Chen dynasty

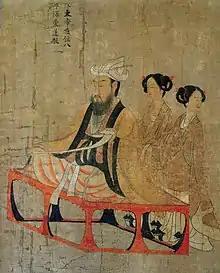
Tang dynasty portrait of Emperor Wen by Yan Liben.

In 559, Chen Baxian fell ill, and the throne was passed to his nephew Chen Geng or Emperor Wen of Chen. Chen Geng eliminated separatist forces within the empire and reformed the former Liang's policies, making the dynasty more stable. Over time, the economy of major cities was restored.